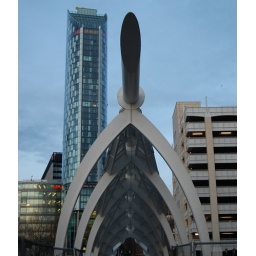
Britains highest restaurant the &amp;quot;Panoramic&amp;quot; can be seen on the 34th floor of the west tower in this shot.